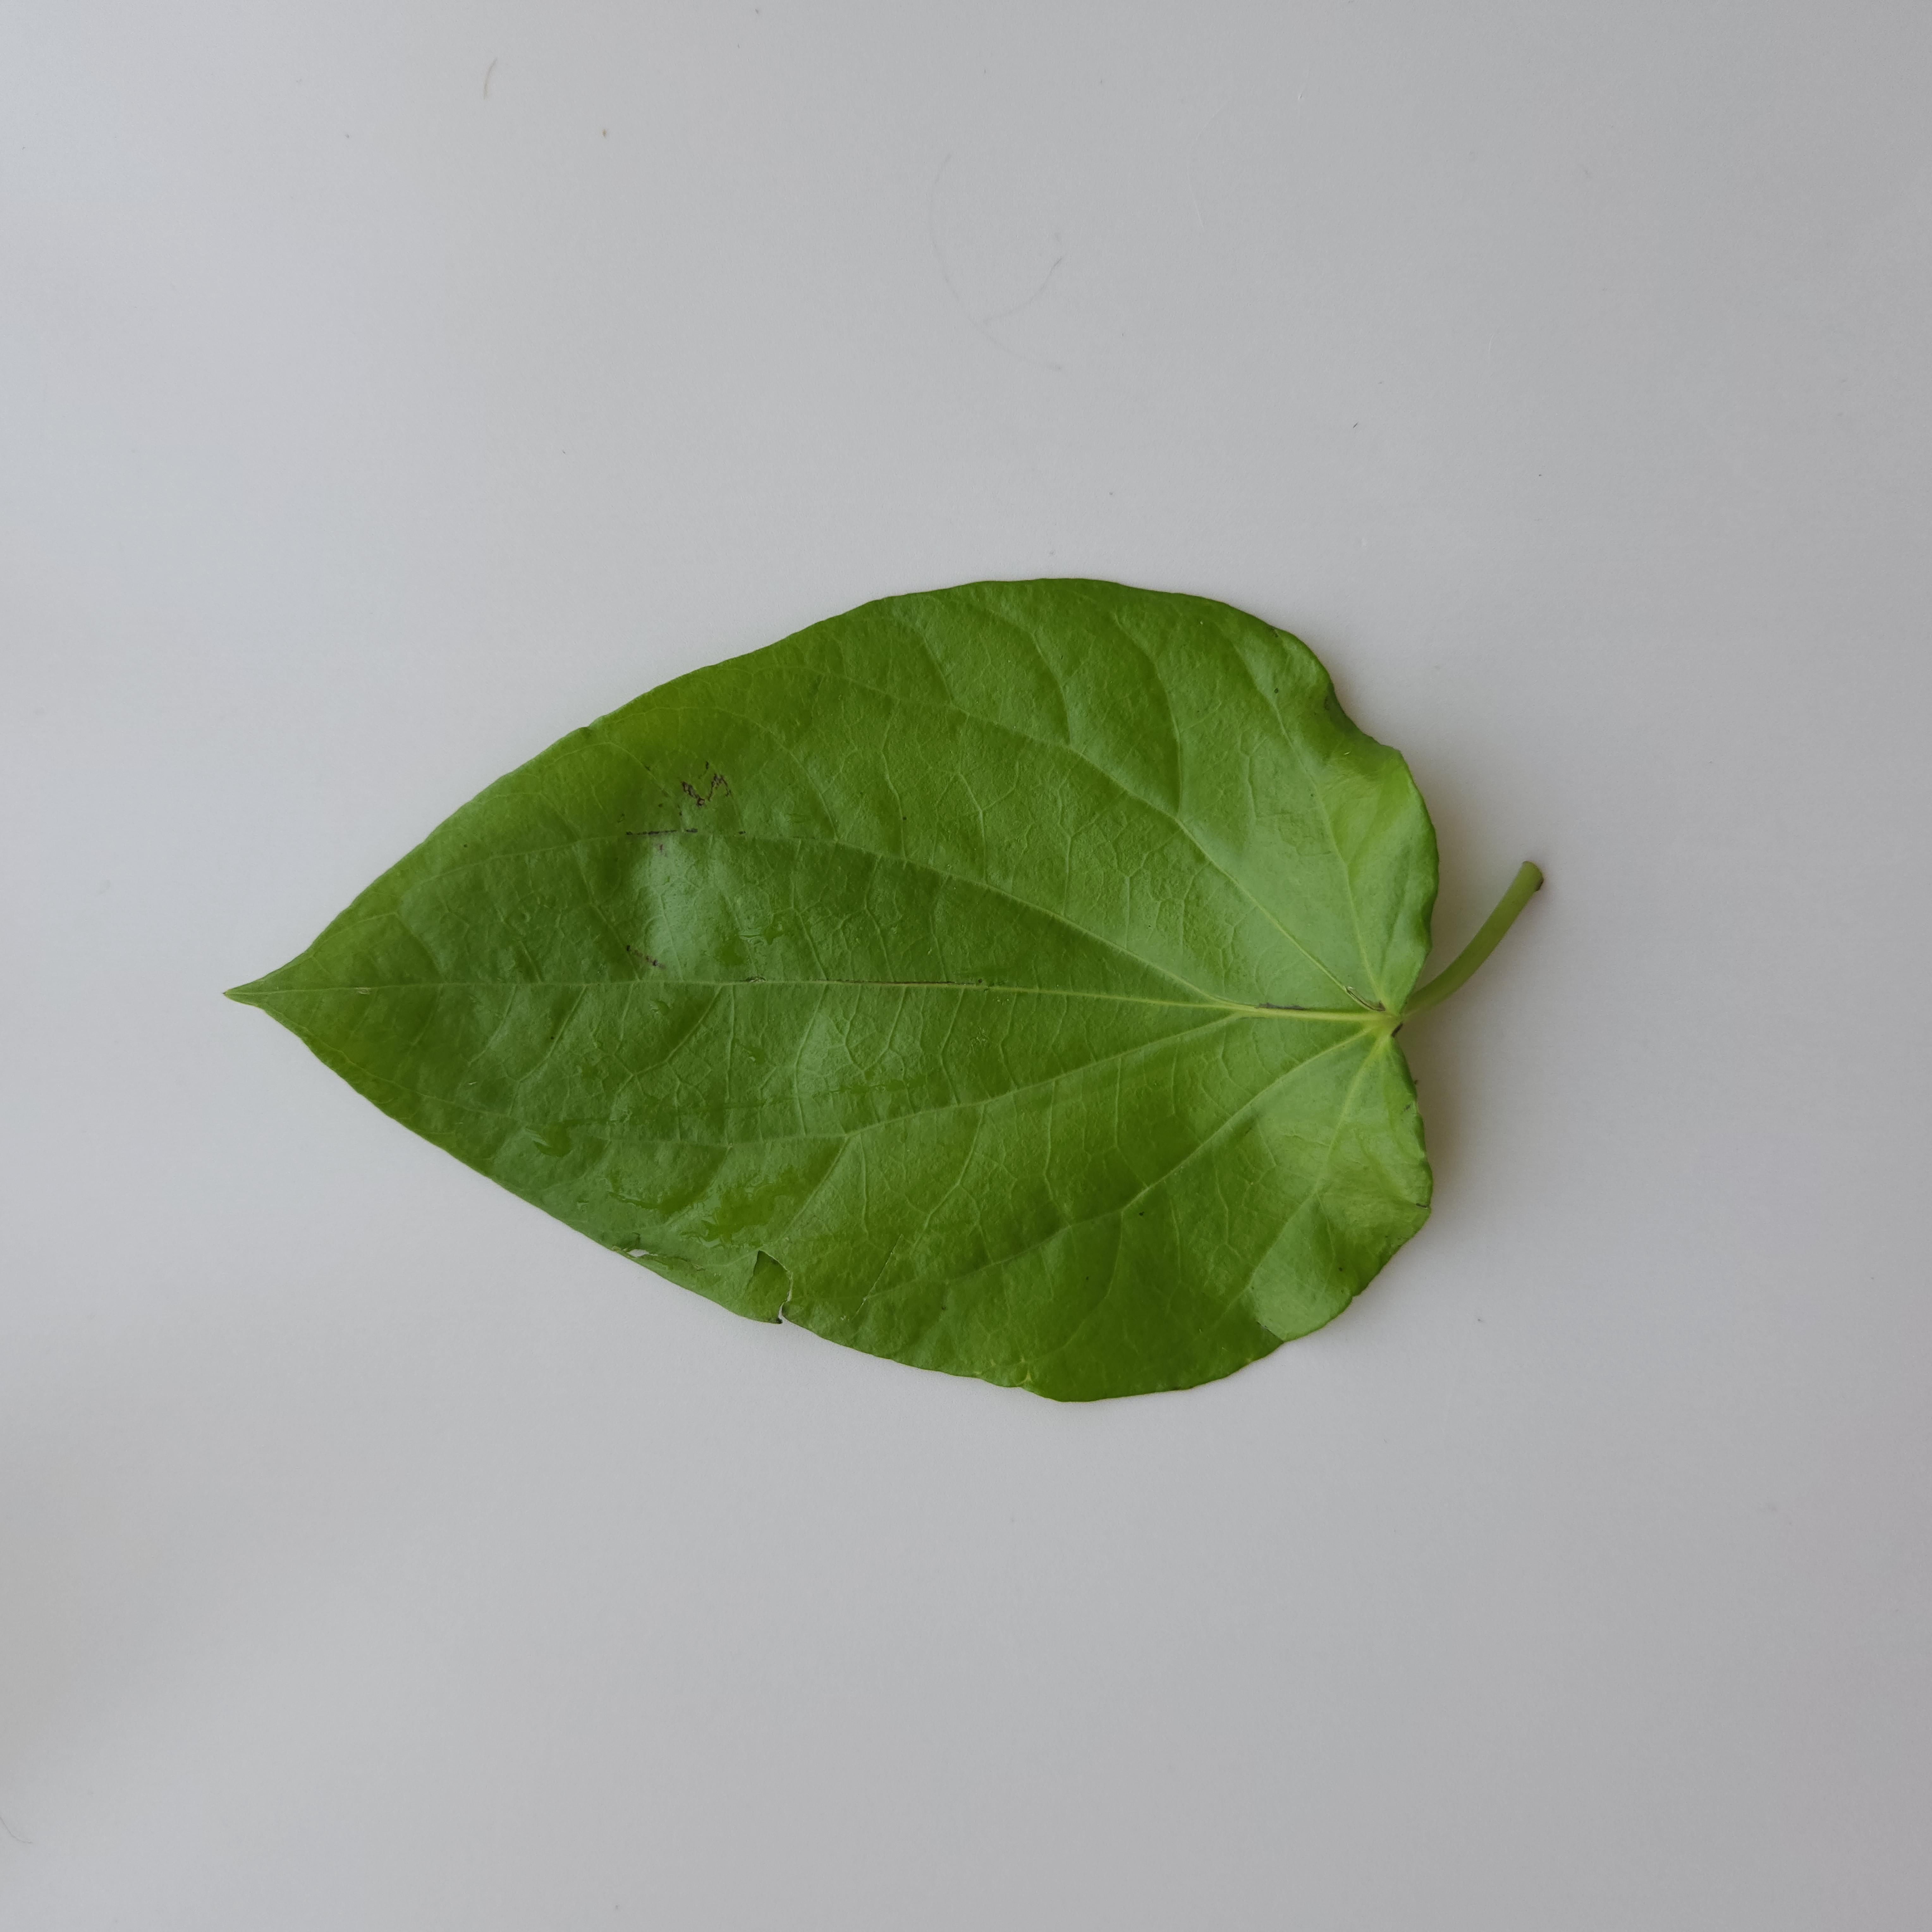
Label: Healthy